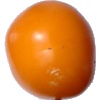
Label: Tomato Yellow 1